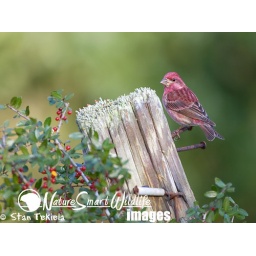
Purple Finch Carpodacus purpureus, male on fence post with unknown red berries taken in Collins Mississippi